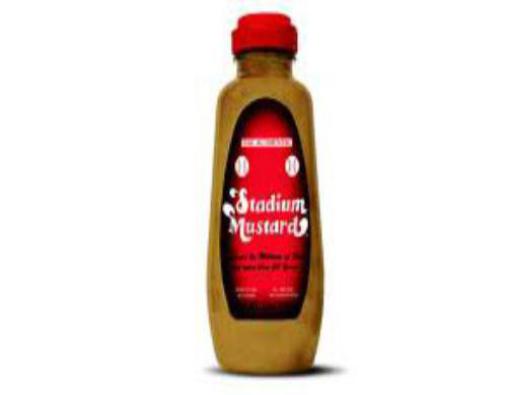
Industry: Food